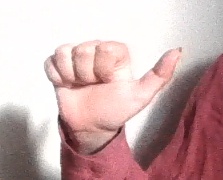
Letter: dhad